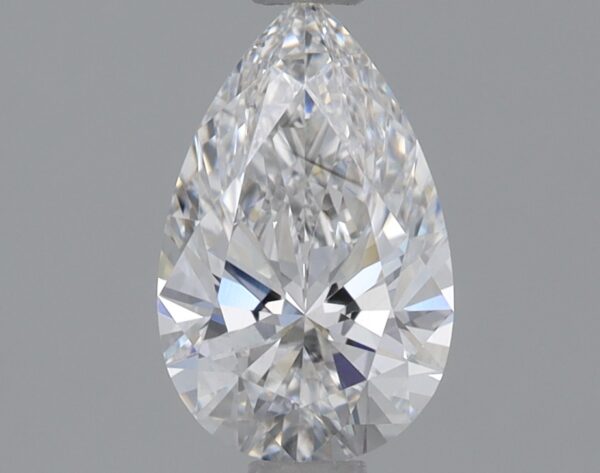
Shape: pear
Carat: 0.79
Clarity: VS2
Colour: F
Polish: EX
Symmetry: EX
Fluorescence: NONE
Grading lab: IGI
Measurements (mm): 8.29 x 5.19 x 3.19